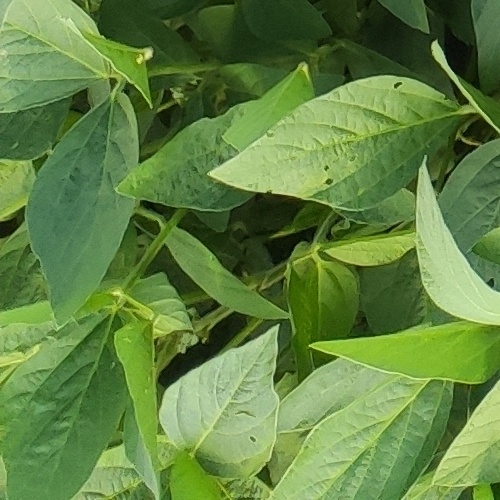
Label: Diabrotica_speciosa